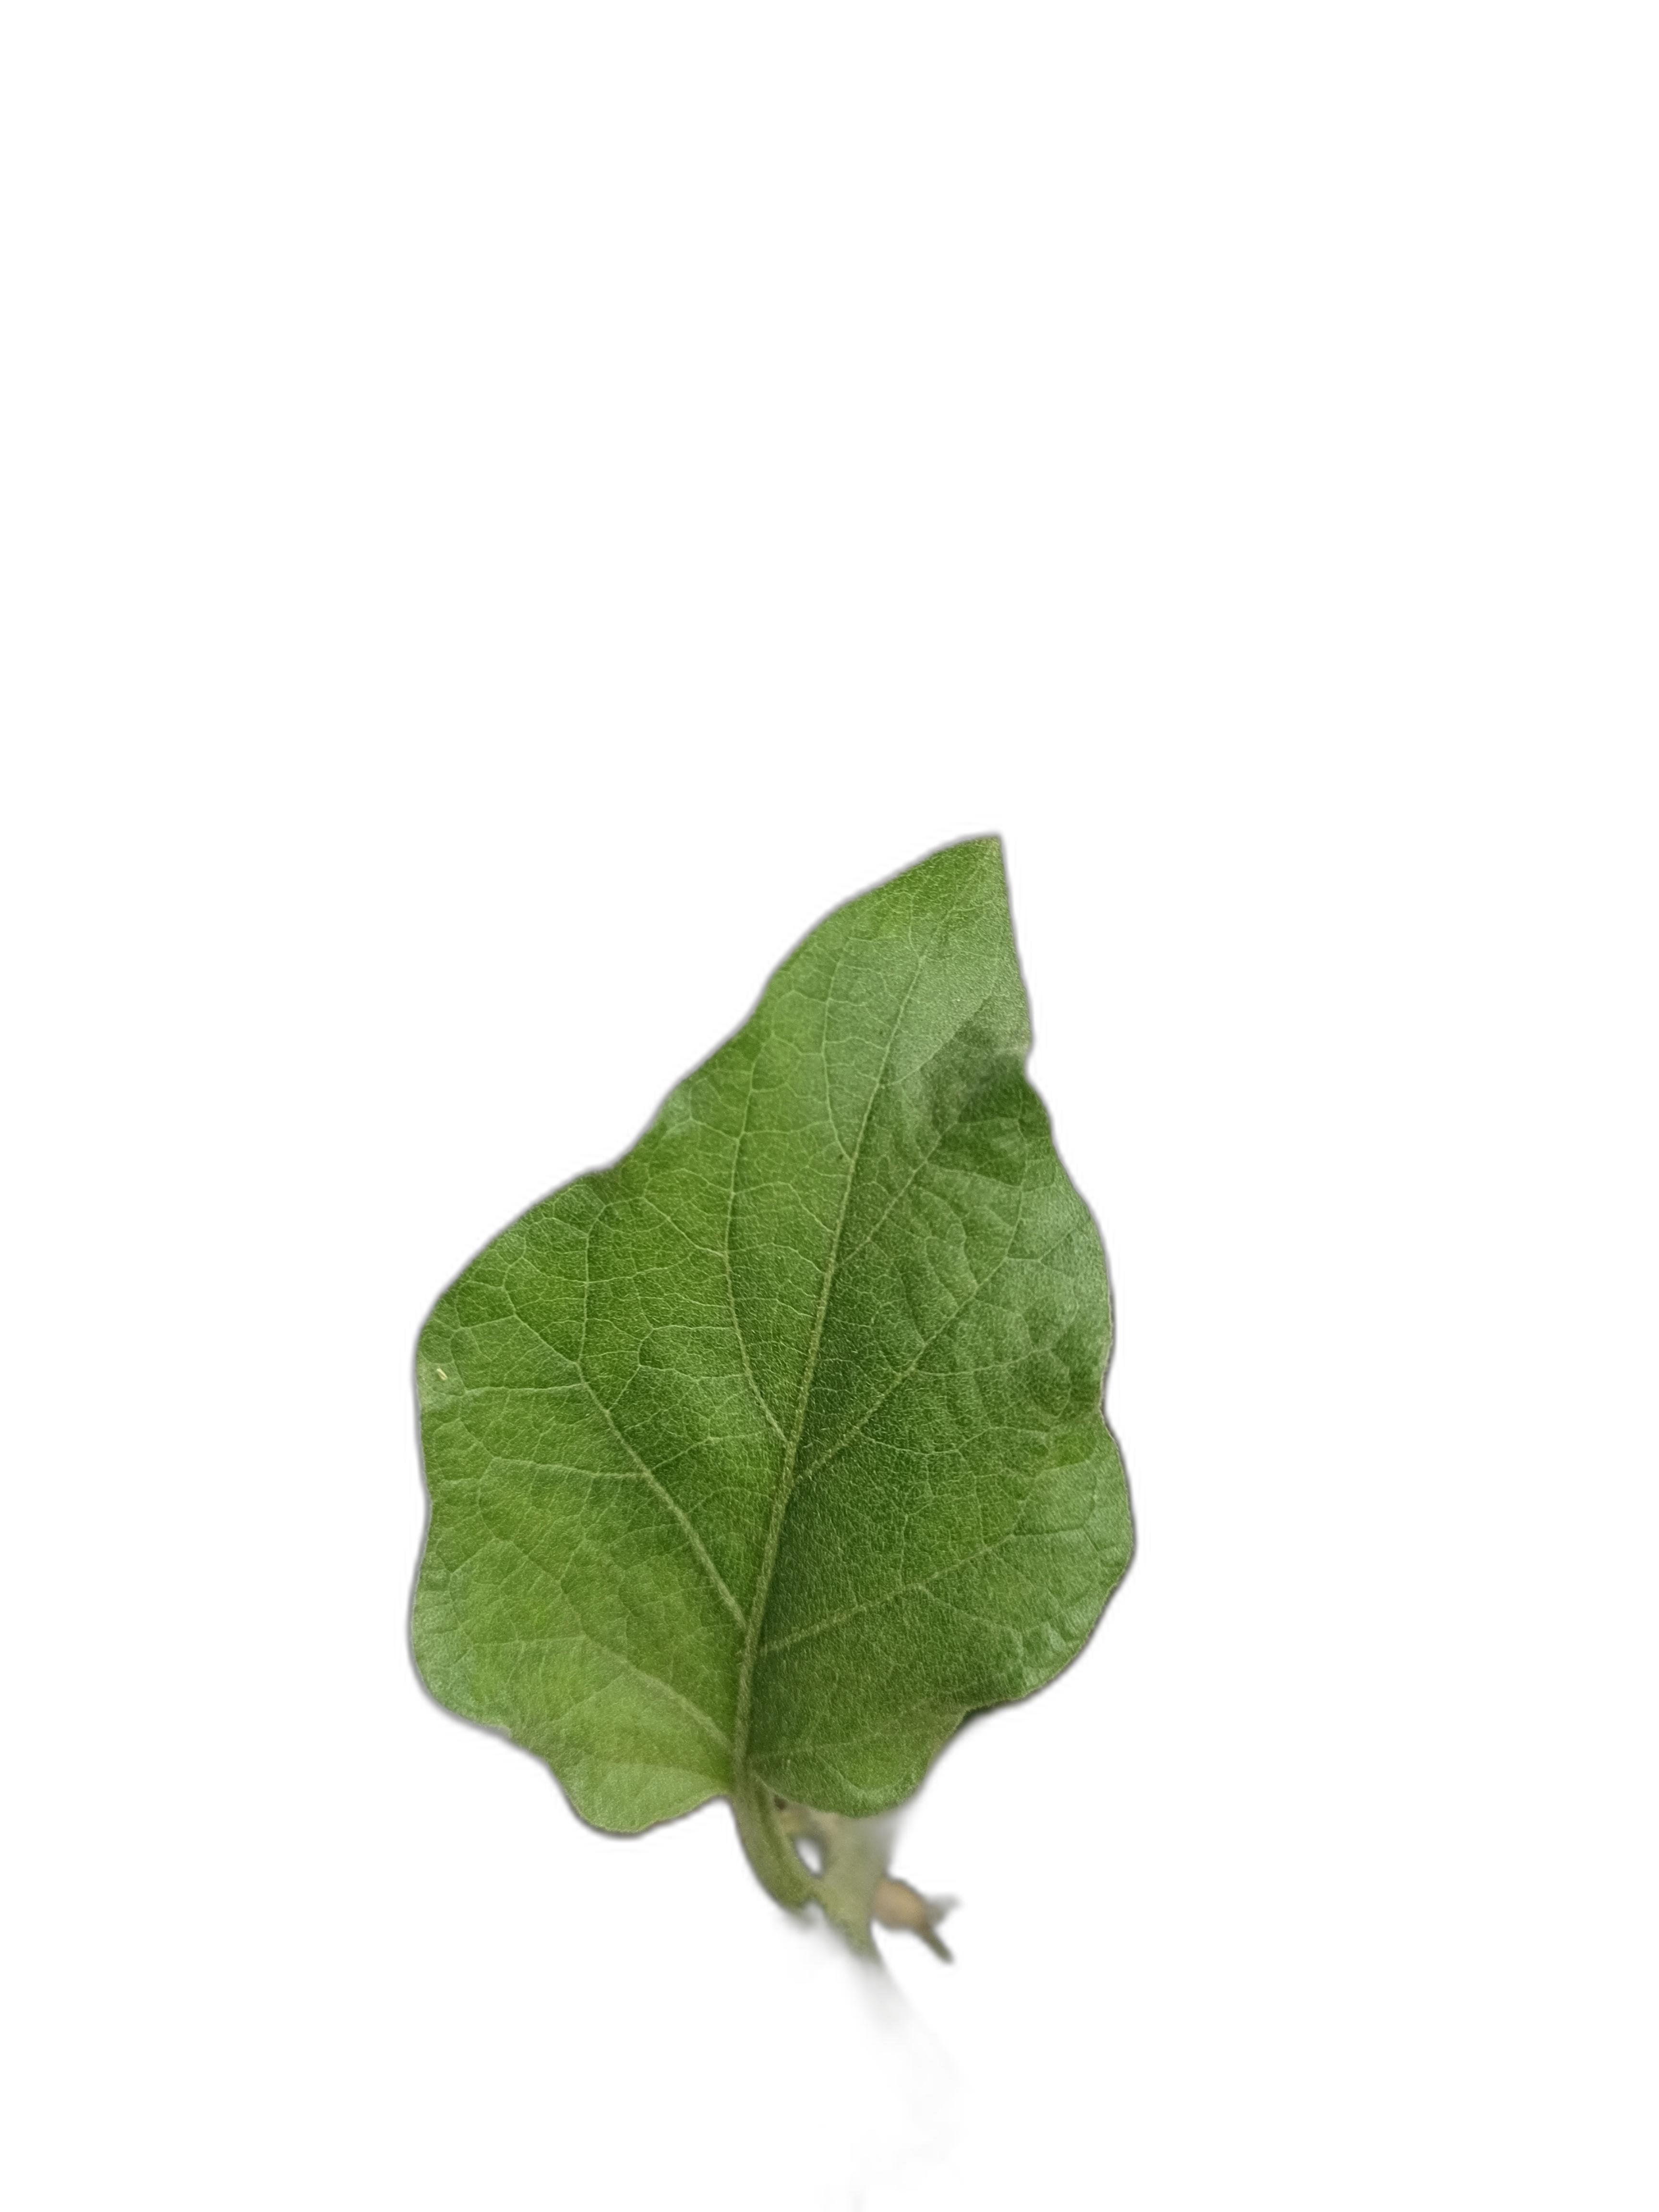
Label: Healthy Leaf